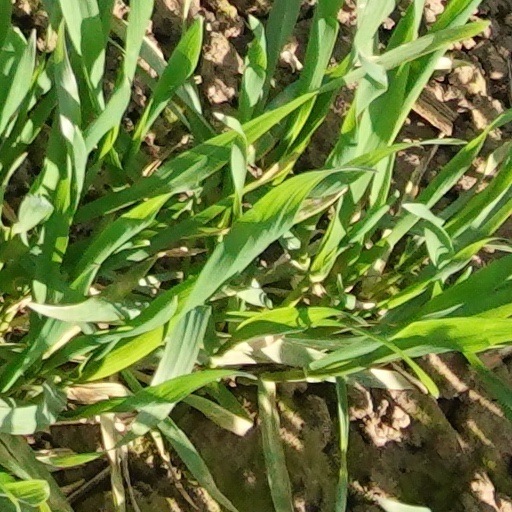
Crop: wheat